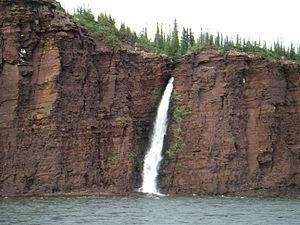
La rivière Coppermine est un cours d'eau situé dans les régions de North Slave et de Kitikmeot respectivement des territoires canadiens des Territoires du Nord-Ouest et du Nunavut.